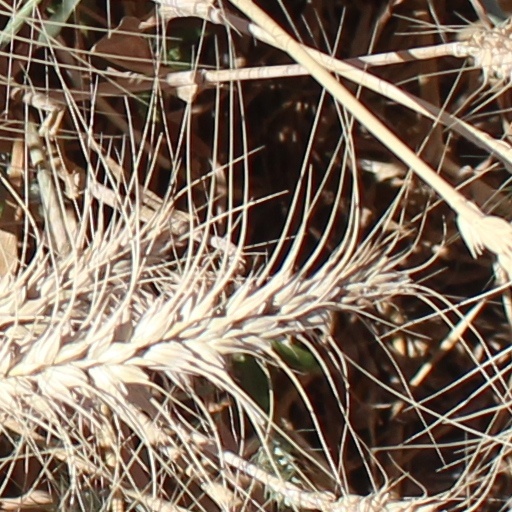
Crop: wheat